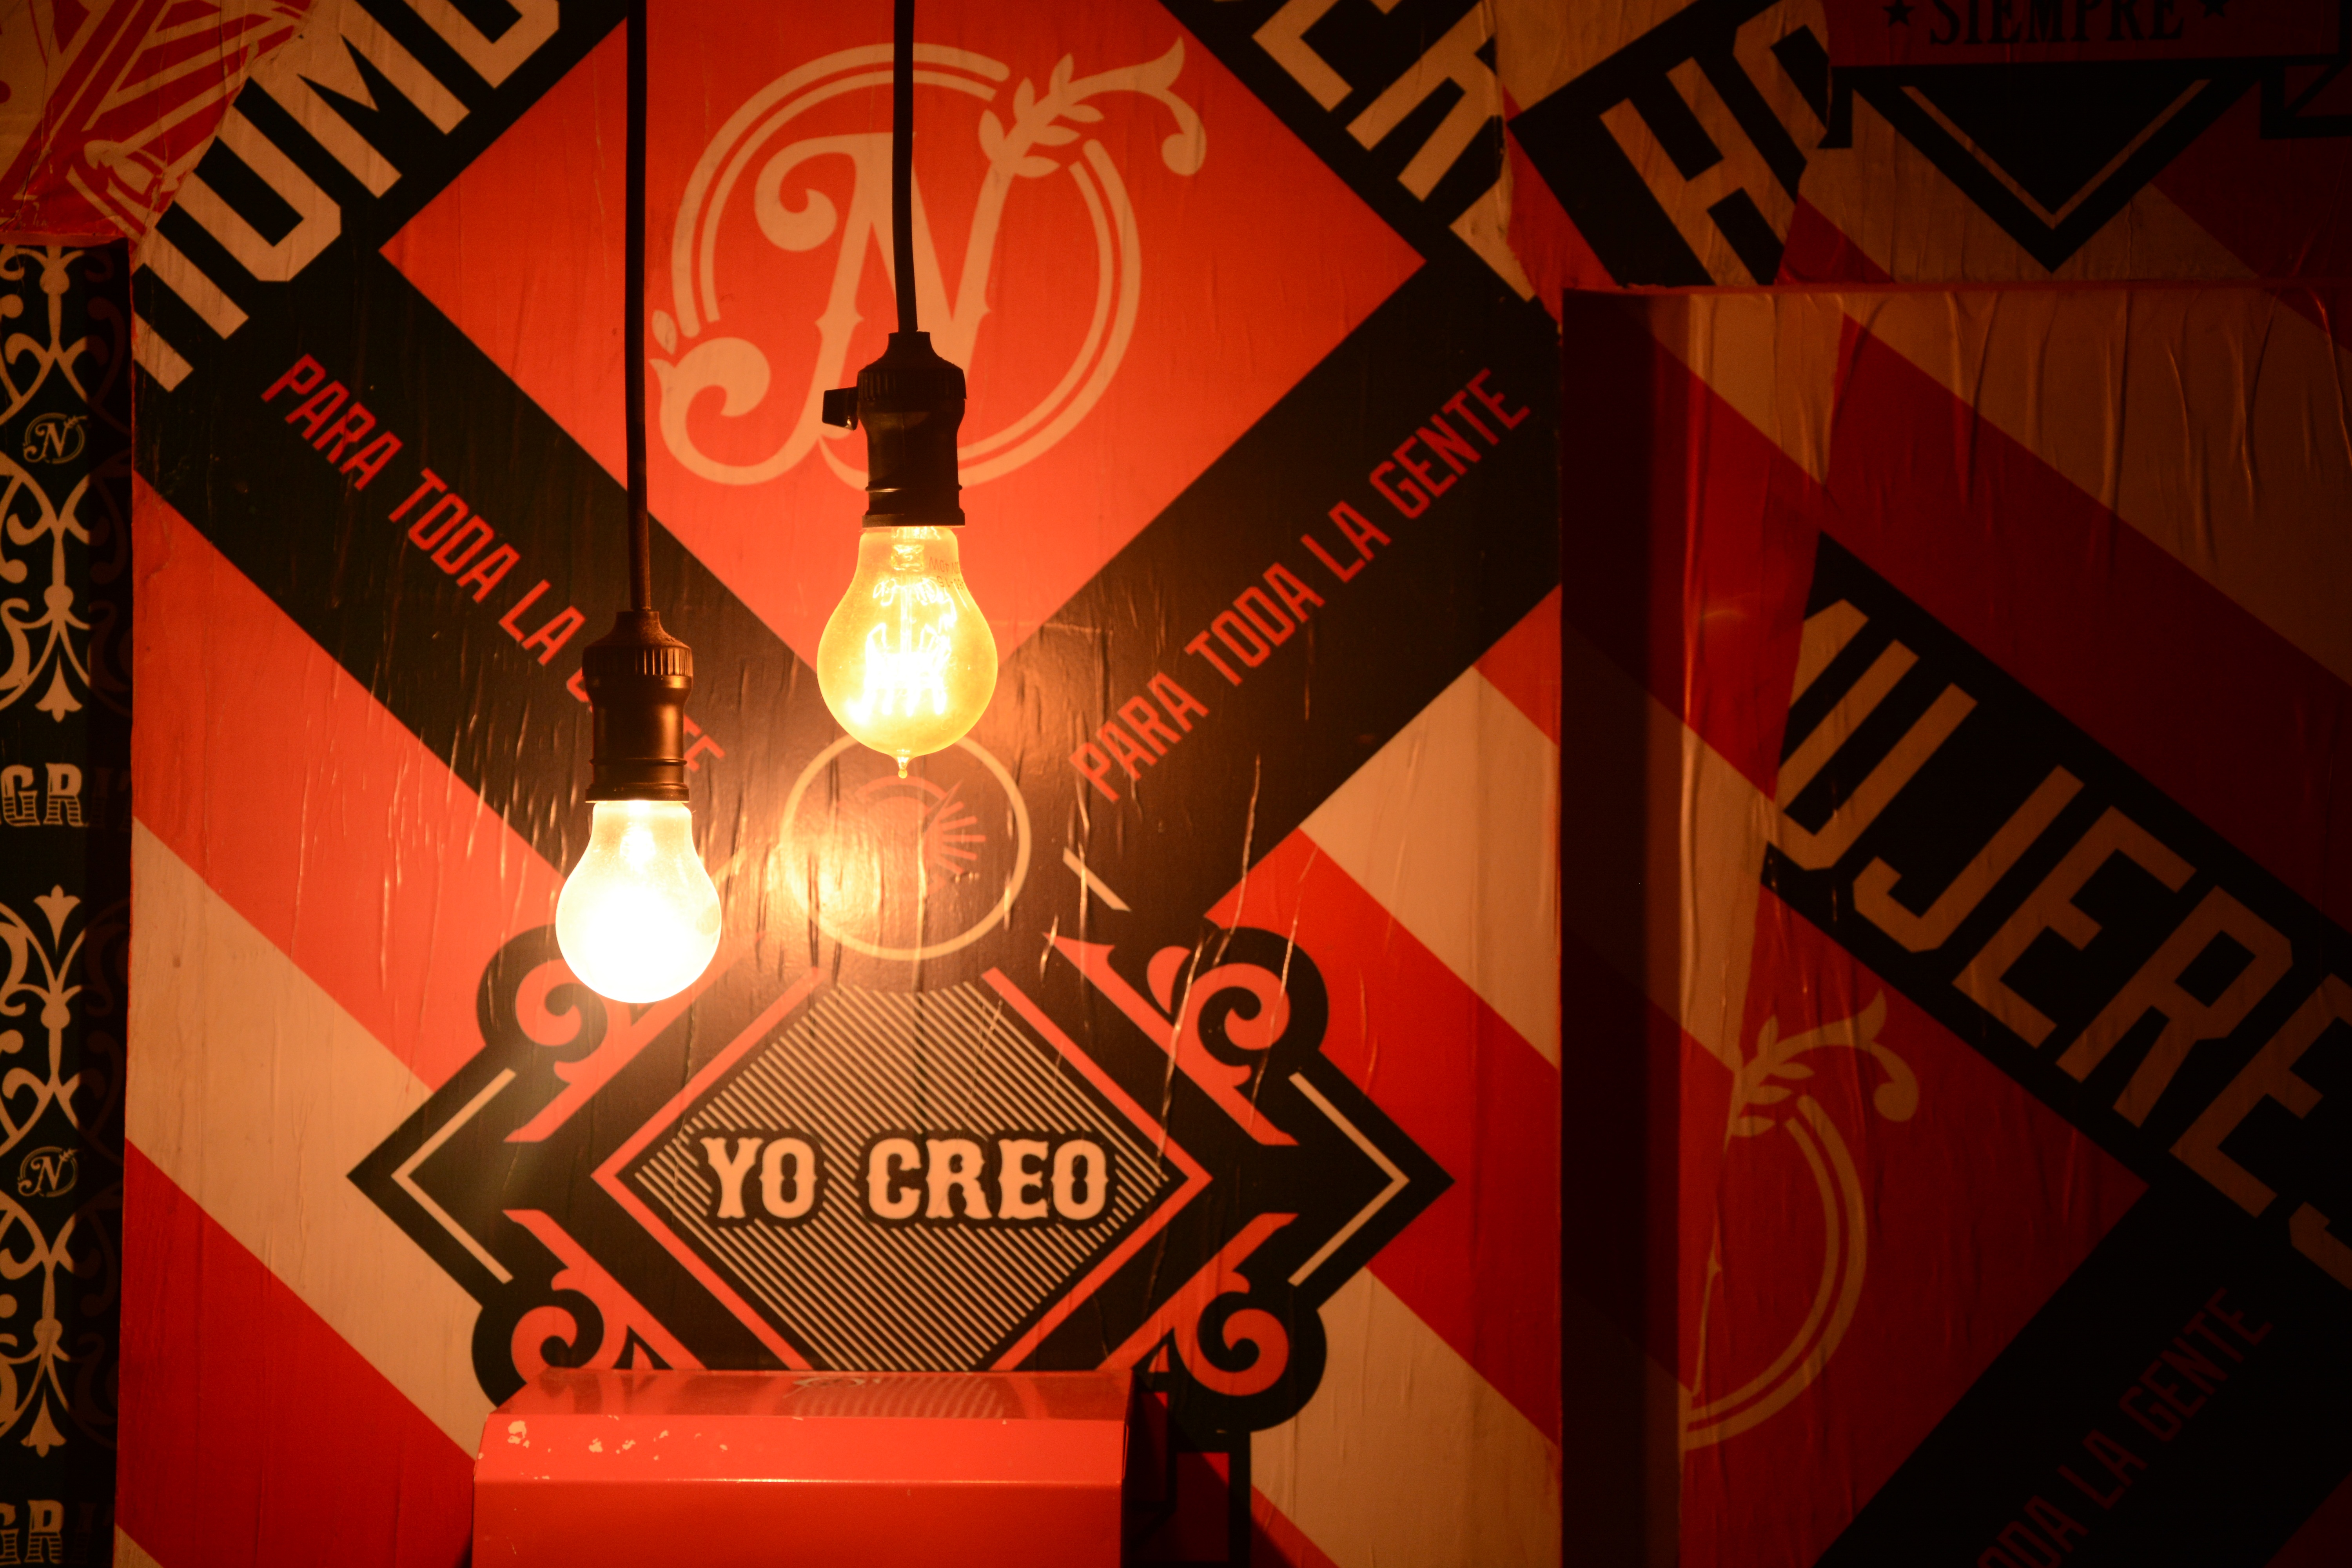
light, texture, advertising, red, drink, signage, neon sign, brand, lamps, poster, idea, liqueur, distilled beverage